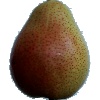
Label: pear_forelle